Thai Airways International Flight 311

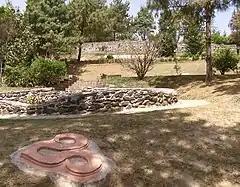
Memorial park in Kakani, Nepal

The captain asked four times for permission to turn left, but after receiving no firm reply to his requests, he announced that he was turning right and climbed the aircraft to flight level 200. The controller handling Flight 311 assumed from the flight's transmissions that the aircraft had called off the approach and was turning to the south, so he cleared the aircraft to , an altitude that would have been safe in the area south of the airport. The flight descended back to 11,500 ft, went through a 360° turn, and passed over the airport northbound.